Retail

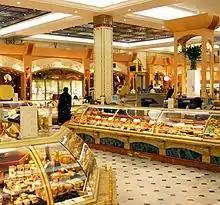
The retail servicescape includes the appearance, equipment, display space, retail counters, signage, layout and functionality of a retail outlet. Pictured: Harrods food court

The broad pricing strategy is normally established in the company's overall strategic plan. In the case of chain stores, the pricing strategy would be set by head office. Broadly, there are six approaches to pricing strategy mentioned in the marketing literature: operations-oriented, revenue-oriented, customer-oriented, value-based, relationship-oriented, and socially-oriented. When decision-makers have determined the broad approach to pricing (i.e., the pricing strategy), they turn their attention to pricing tactics. Tactical pricing decisions are shorter term prices, designed to accomplish specific short-term goals. Pricing tactics that are commonly used in retail include discount pricing, everyday low prices, high-low pricing, loss leaders, product bundling, promotional pricing, and psychological pricing. Two strategies to entice the buyer, money back guarantee and buy one get one free, were devised by 18th-century retail entrepreneur Josiah Wedgwood. Retailers must also plan for customer preferred payment modes – e.g. cash, credit, lay-by, Electronic Funds Transfer at Point-of-Sale (EFTPOS). All payment options require some type of handling and attract costs. Contrary to common misconception, price is not the most important factor for consumers, when deciding to buy a product.